Qinetiq

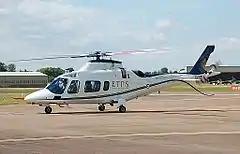
QinetiQ AgustaWestland AW109E Power arrives for the 2014 Royal International Air Tattoo, England

In March 2007, QinetiQ spun off a new company, Omni-ID Ltd; this entity specialises in the commercial opportunities for passive UHF radio-frequency identification (RFID) tags. Prior to the spin off, a research team at QinetiQ had been active since the 1990s to develop new and more effective RFID technologies.